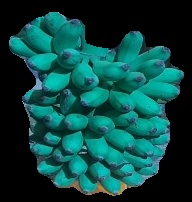
Variety: elakki-bale
Grade: grade2